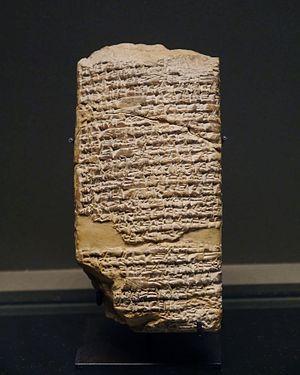
Mythe cosmogonique sumérien. Argile, fin du IIIe millénaire av. J.-C. Provenance
Sumer est une région située à l'extrême sud de la Mésopotamie antique, couvrant une vaste plaine parcourue par le Tigre et l'Euphrate, bordée, au sud-est, par le golfe Persique. Il s'y est développé une importante civilisation à compter de la fin du IVᵉ millénaire av. J.-C. et durant le IIIᵉ millénaire av. J.-C.
La mythologie mésopotamienne désigne l'ensemble des mythes connus essentiellement par la littérature mésopotamienne, qui servent en général à répondre à des questions expliquant les mystères du monde qui entouraient les scribes de la Mésopotamie antique. Elle comporte les plus anciens mythes connus qui nous soient parvenus avec ceux de l'Égypte antique.